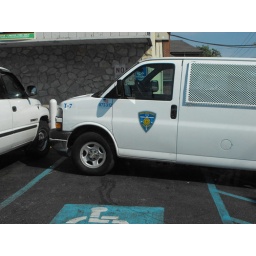
I could not see a placard, 6-1-08 around 530 PM. A white shirt no less